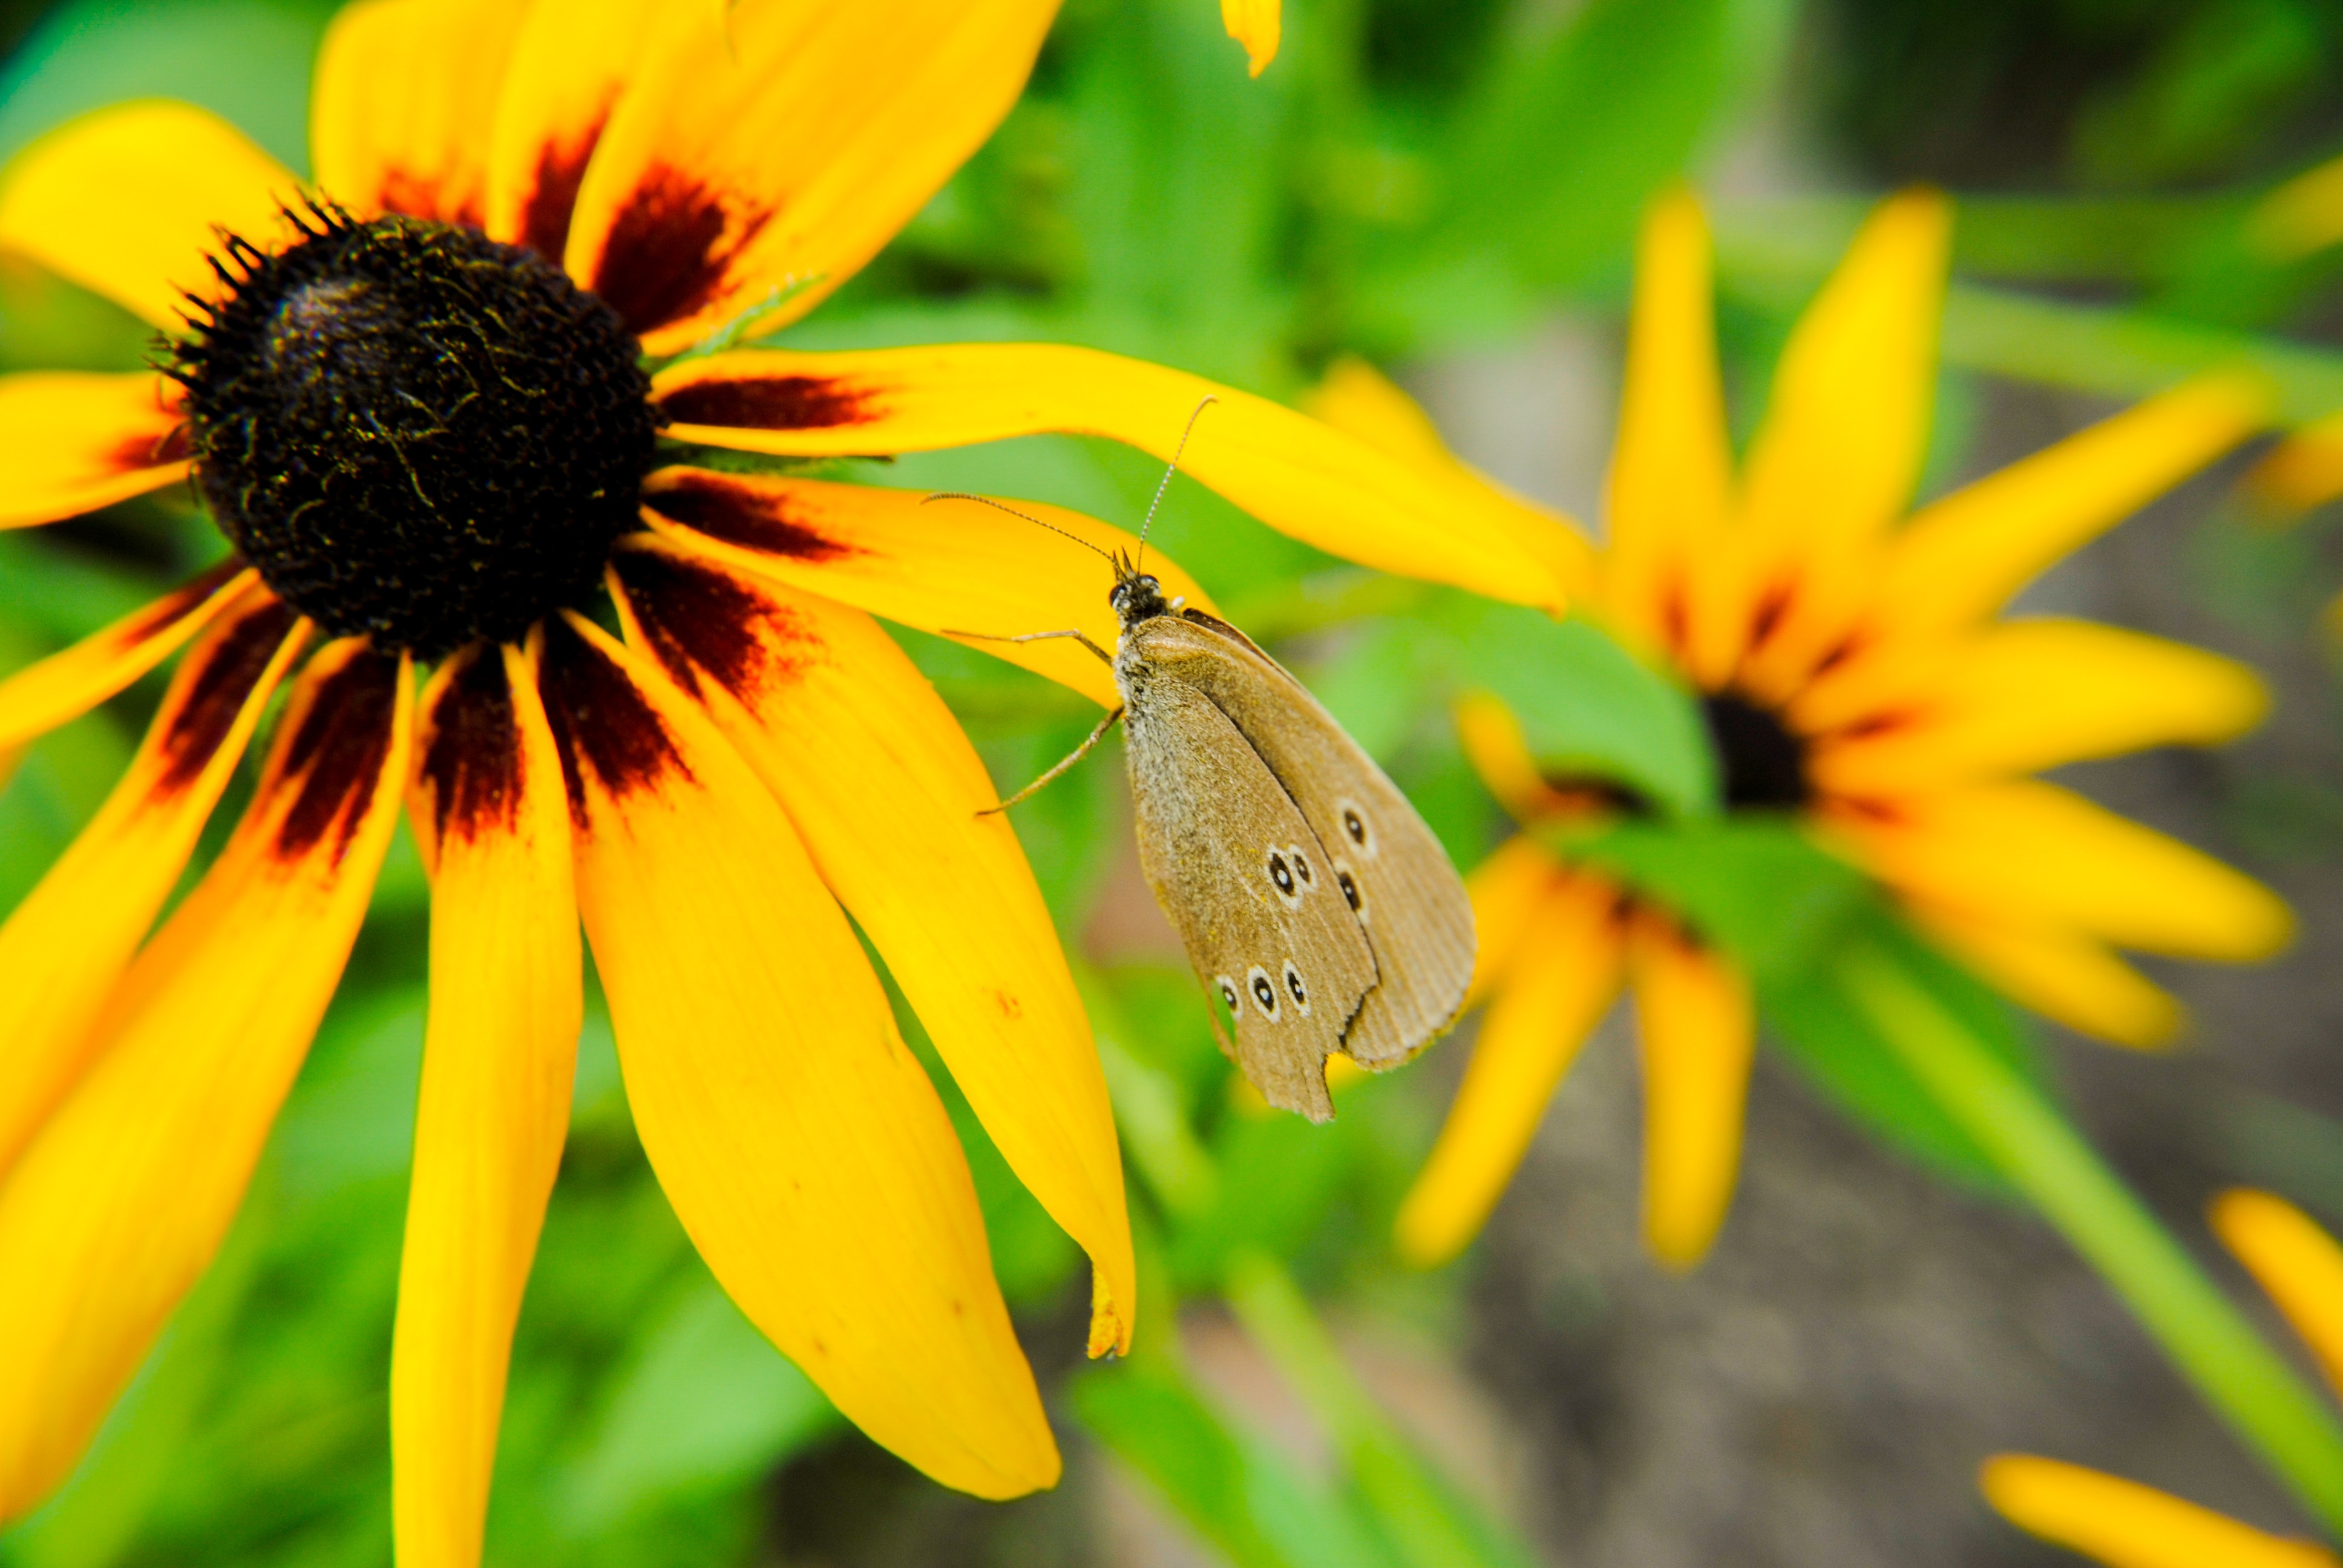
nature, plant, photography, meadow, leaf, flower, petal, summer, green, insect, botany, butterfly, yellow, flora, fauna, invertebrate, wildflower, flowers, close up, insects, butterflies, nectar, macro photography, flowering plant, daisy family, plant stem, land plant